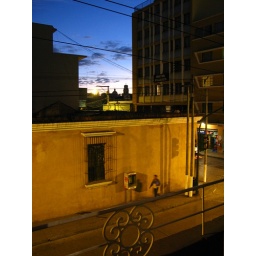
A person walks down the street at dusk in Guatemala City.